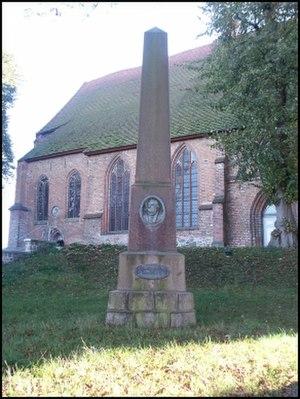
Schönberg est une ville du Mecklembourg du nord-ouest en Allemagne du nord-est.
Albert August Karl Manthe, né le 18 août 1847 à Angermünde et mort le 4 février 1929 à Berlin, est un sculpteur allemand de l'école de sculpture de Berlin.